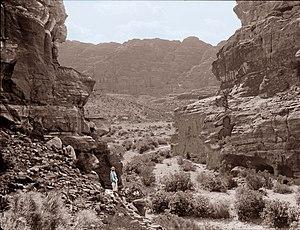
La vallée Es Siyyah. Le wadi Siyyah et en bas le wadi Musa. Le djebel Khubthah au fond.
La gestion de l'eau à Pétra a forgé la puissance et le niveau de vie des résidents de la capitale de l'ancien royaume nabatéen. Cité parmi les plus puissantes de l'Antiquité, Pétra ne tient pas sa célébrité et sa prospérité, uniquement par ses magnifiques bâtiments creusés et sculptés dans la roche des montagnes environnantes. C’est surtout par son extraordinaire système hydraulique construit au cours des siècles, que Pétra a pu se développer au milieu d'un désert inhospitalier, et devenir une étape stratégique pour les caravanes chamelières, venant de l’Arabie ou de la lointaine Asie et ...apportant les soies, les épices et les parfums, vers les cours d’Europe.